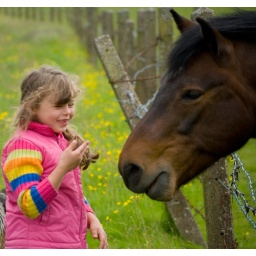
Whilst walking the dog we visit the horses in the local field so that Emily can stroke them